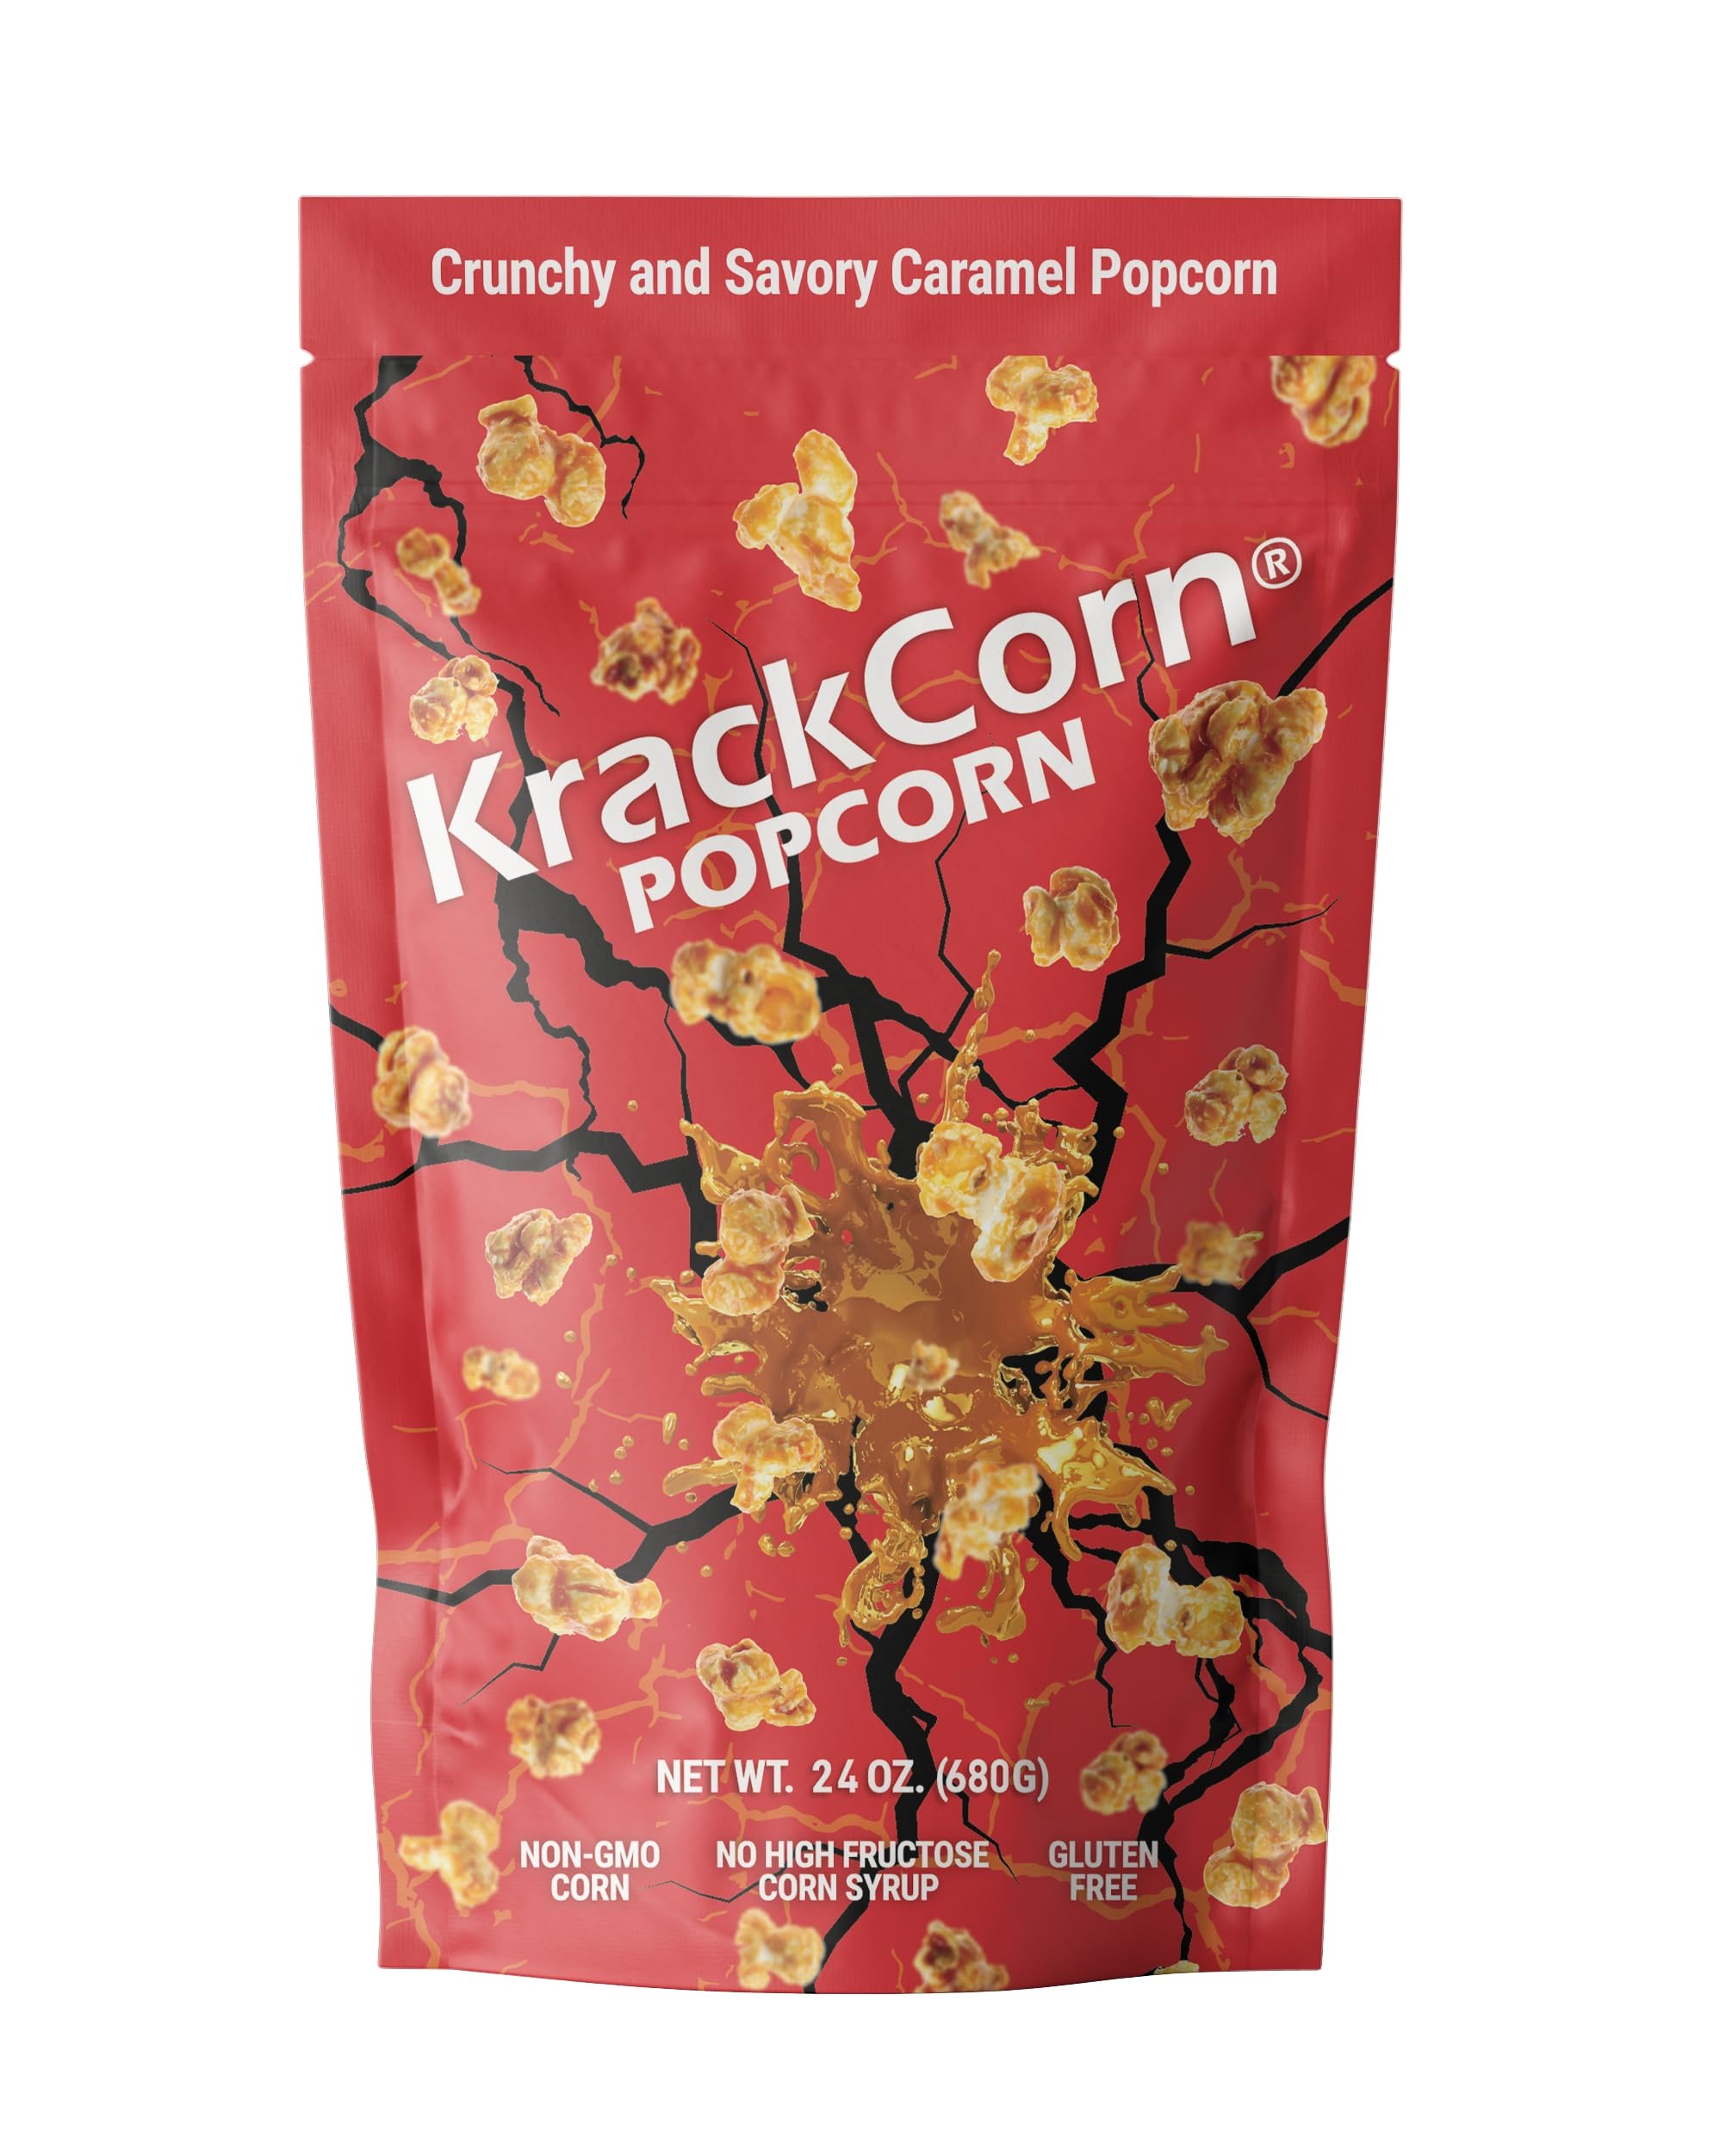
Item Name: KrackCorn Caramel Popcorn - Sweet and Salty Gourmet Popcorn Snack - Gluten-Free, Non-GMO Caramel Corn Popcorn - Delicious Flavored Popcorn Treat for Family Parties, Movie Nights- Pack of 1
Bullet Point 1: Gourmet Delight: KrackCorn Popcorn offers a delectable blend of sweet caramel and savory butter, finished with a hint of vanilla and a touch of salt. If you like kettle corn popcorn, each kernel will deliver a burst of flavor and a satisfying crunch.
Bullet Point 2: Tasty Snack: Packaged in a value size 24oz bag, KrackCorn Popcorn is for solo snacking or sharing with friends and family. Enjoy the gourmet popcorn taste anytime, anywhere.
Bullet Point 3: Party Treat: Enhance your movie nights, game days, family nights, parties, and holiday gatherings with the delicious taste of KrackCorn Popcorn.
Bullet Point 4: Quality Popped: Our popcorn is made from quality corn and cooked with premium ingredients to ensure a delightful crunch every time. Non-GMO and gluten-free for a guilt-free treat.
Bullet Point 5: Gift Ready: KrackCorn Popcorn is an excellent gift choice for any popcorn lover. Share the gourmet experience with friends and family for any celebration or occasion.
Product Description: KrackCorn Popcorn offers a delectable snacking experience with its tasty blend of sweet caramel and savory butter, subtly enhanced with a hint of vanilla and a touch of salt. Each kernel is meticulously crafted to deliver a burst of flavor and a satisfying crunch, making it a premium gourmet treat. Packaged in a convenient 24oz bag, this popcorn is ideal for both solo snacking and sharing with friends and family, ensuring you always have a tasty treat on hand. This versatile snack is great for enhancing any occasion, whether it's a movie night, game day, date night, party, or holiday gathering. Made from quality corn and cooked with premium ingredients, KrackCorn Popcorn guarantees a delightful crunch in every bite. It's non-GMO and gluten-free, making it a guilt-free indulgence. Additionally, KrackCorn Popcorn makes an excellent gift for any popcorn lover, allowing you to share the gourmet experience with loved ones and make any celebration special.
Value: 24.0
Unit: Ounce

Price: 19.36